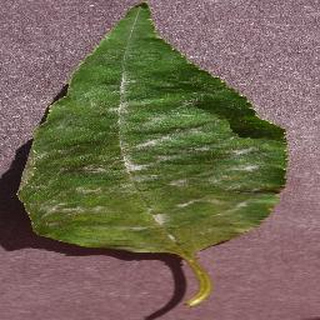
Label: cherry_powdery_mildew